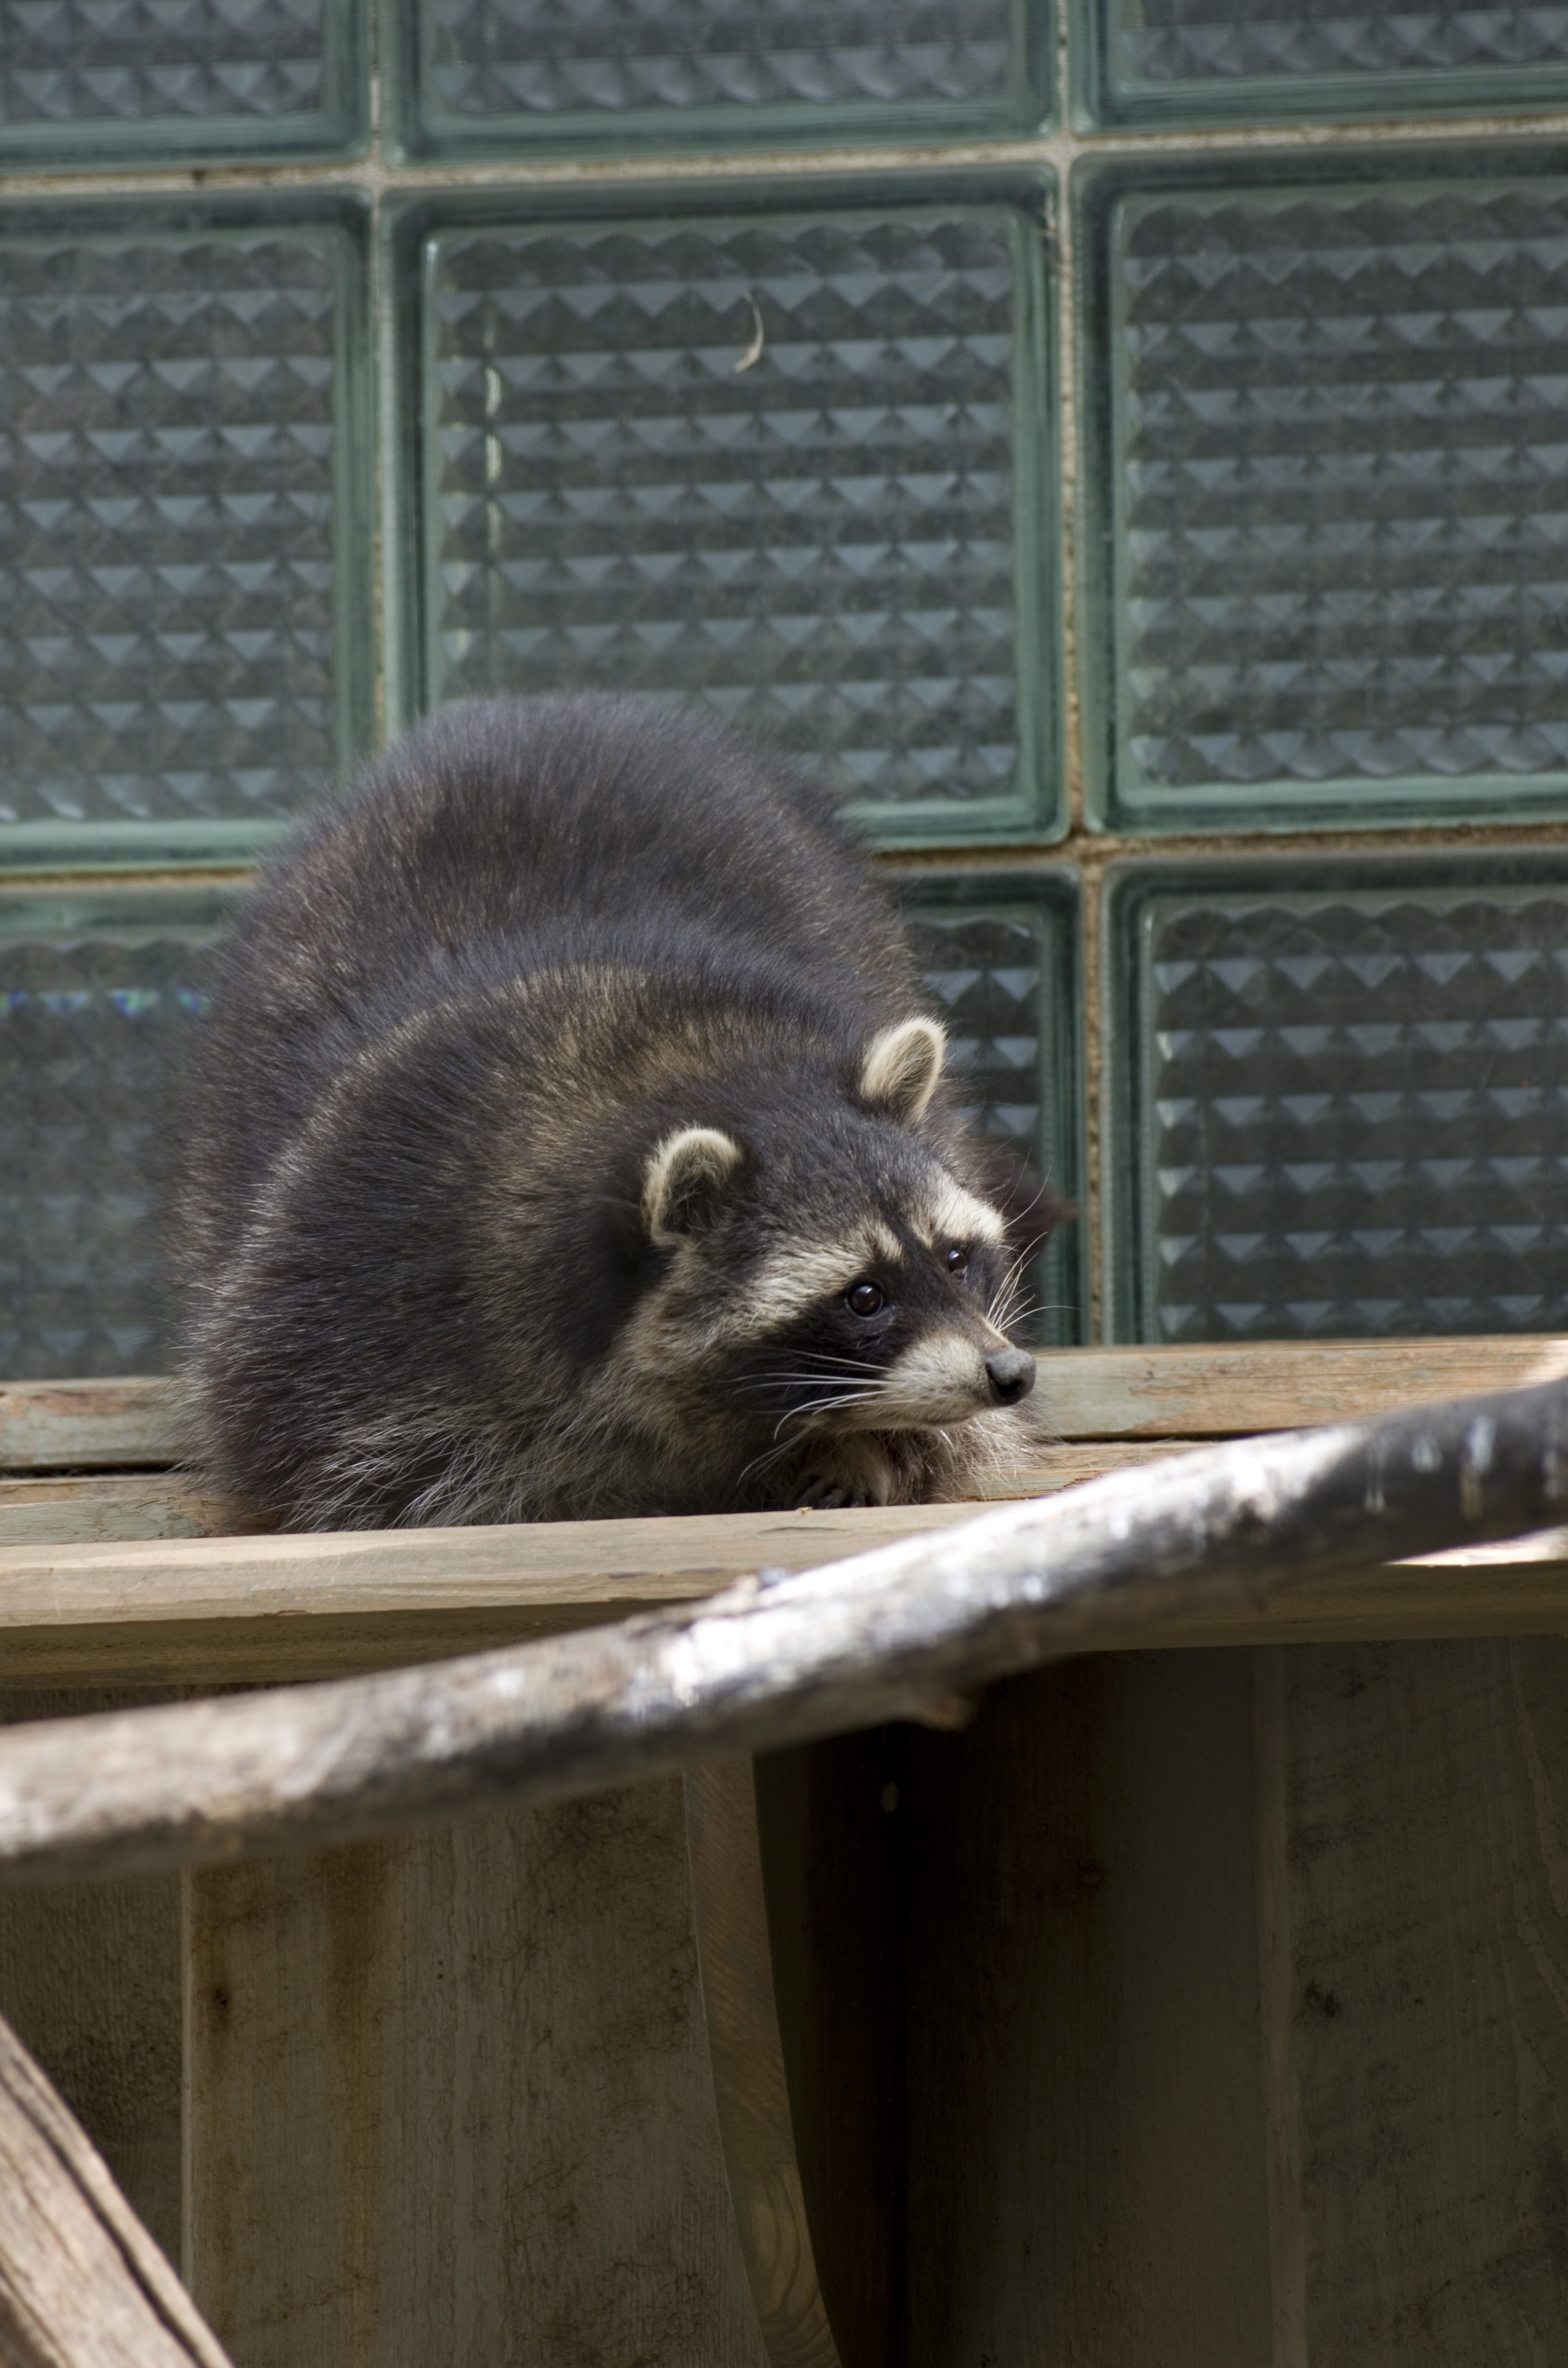
animal, wildlife, zoo, mammal, fauna, raccoon, vertebrate, tallinn zoo, procyonidae